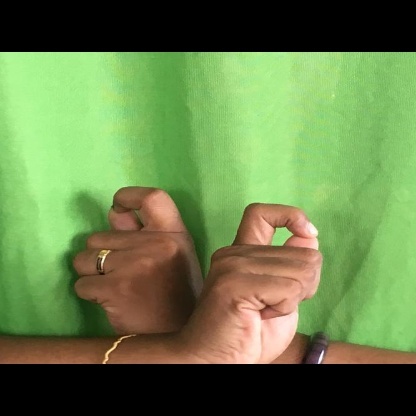
Mudra: Berunda